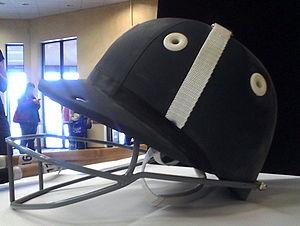
Le polo est un sport d'équipe équestre mettant aux prises deux équipes de quatre joueurs. Les joueurs attelés sur leurs montures marquent des points par la conduite d'une balle ou en plastique ou en bois blanc dans le but de l'équipe adverse à l'aide d'un maillet à long manche. Le sport traditionnel de polo se joue sur un large terrain à gazon mesurant jusqu'à 300 mètres de long.